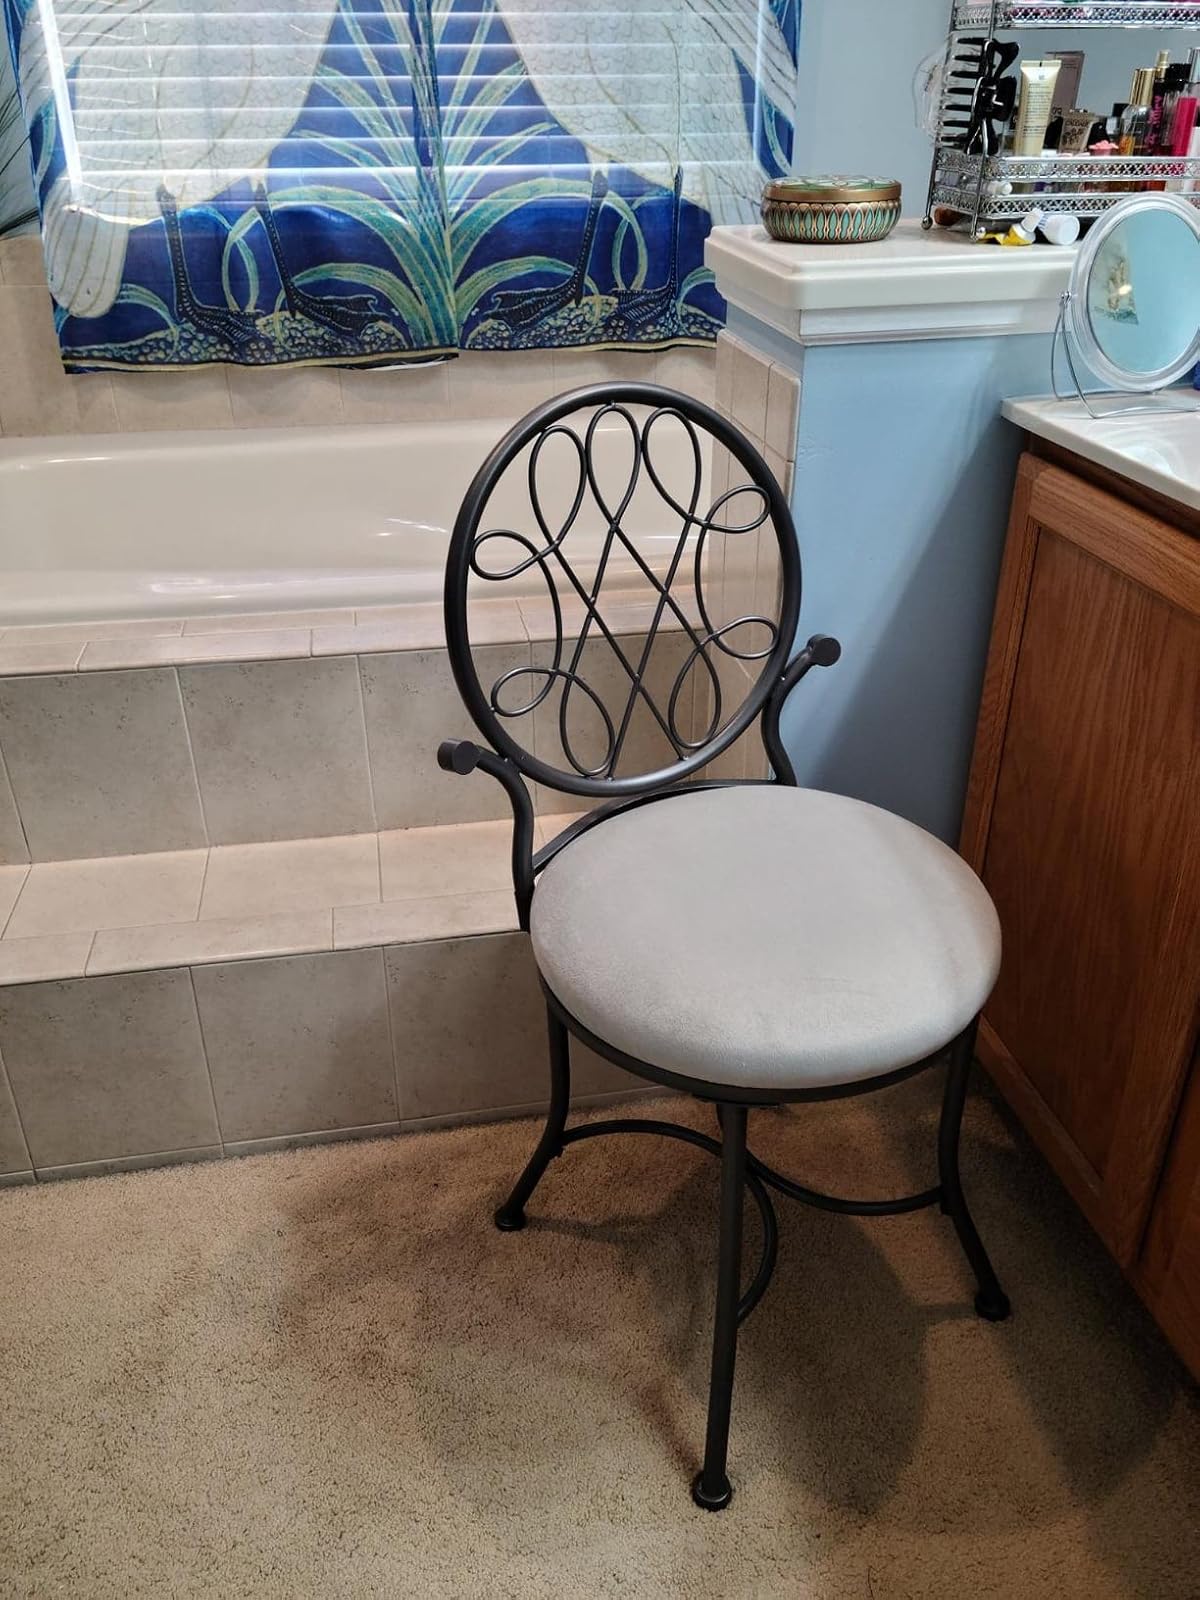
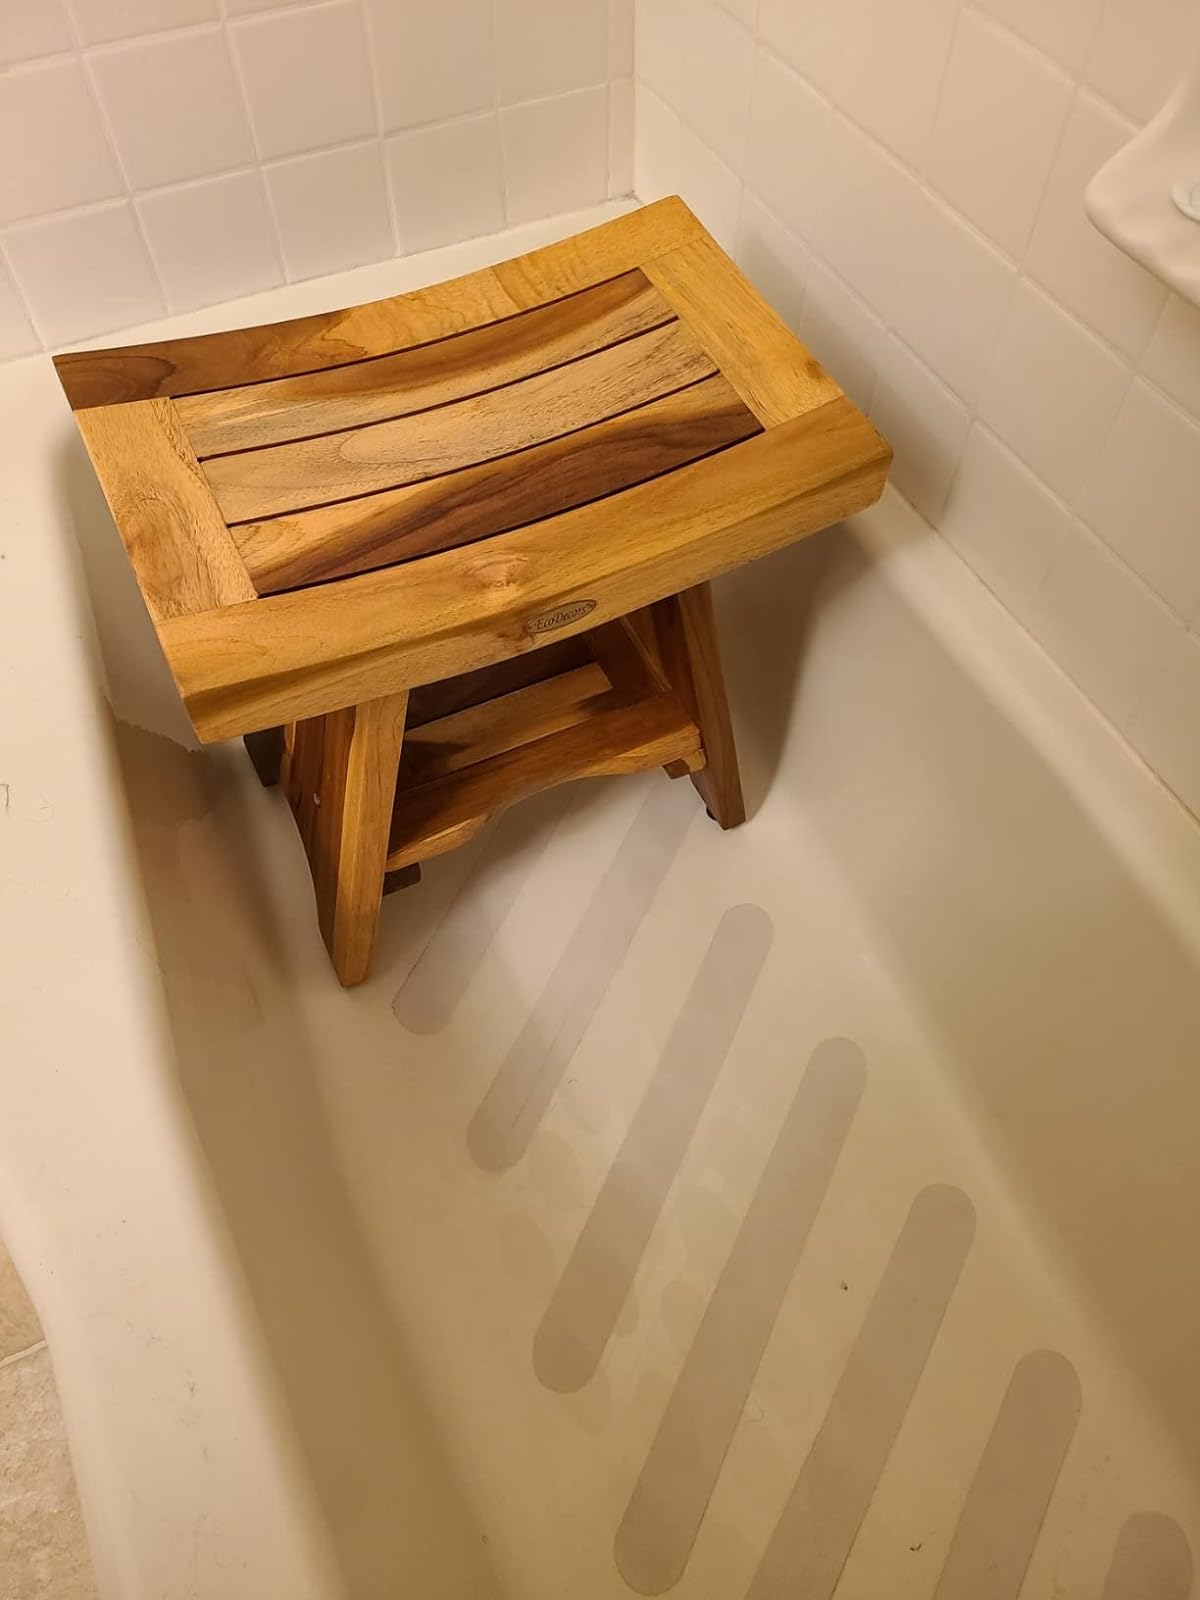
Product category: stool
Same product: no